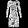
Label: Dress